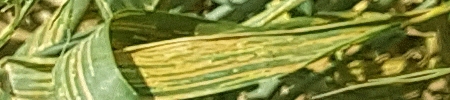
Label: Wheat___Yellow_Rust